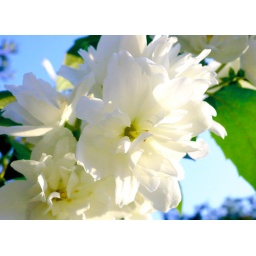
for white is white white flowers in the sky color : vivid , ppchard morning sun light